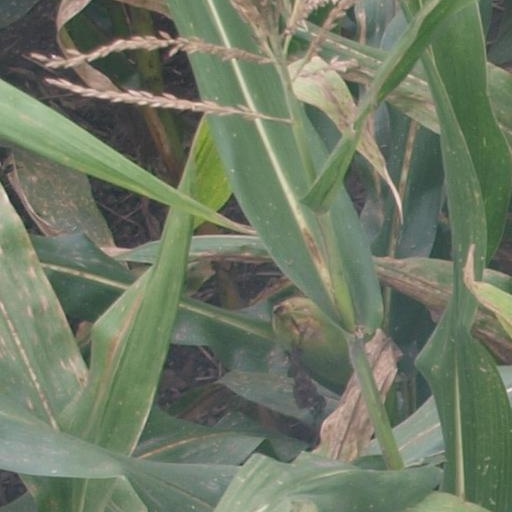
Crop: maize; corn